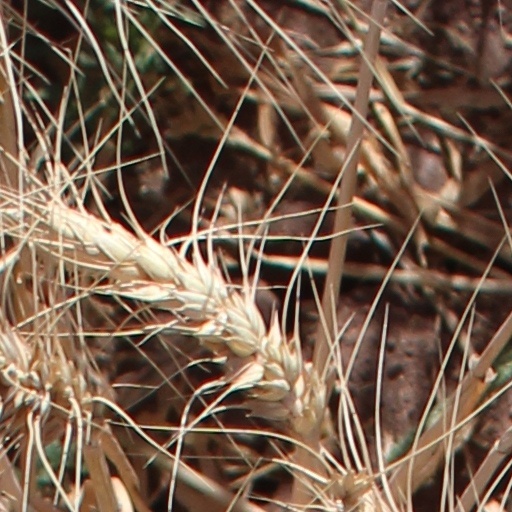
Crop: wheat